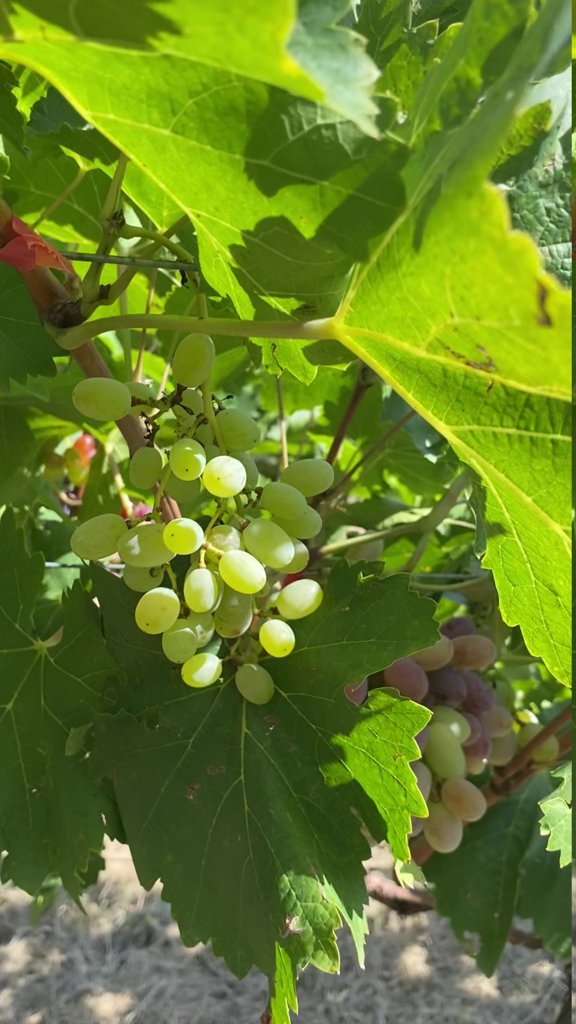
Berries visible: 56
Grape clusters: 2